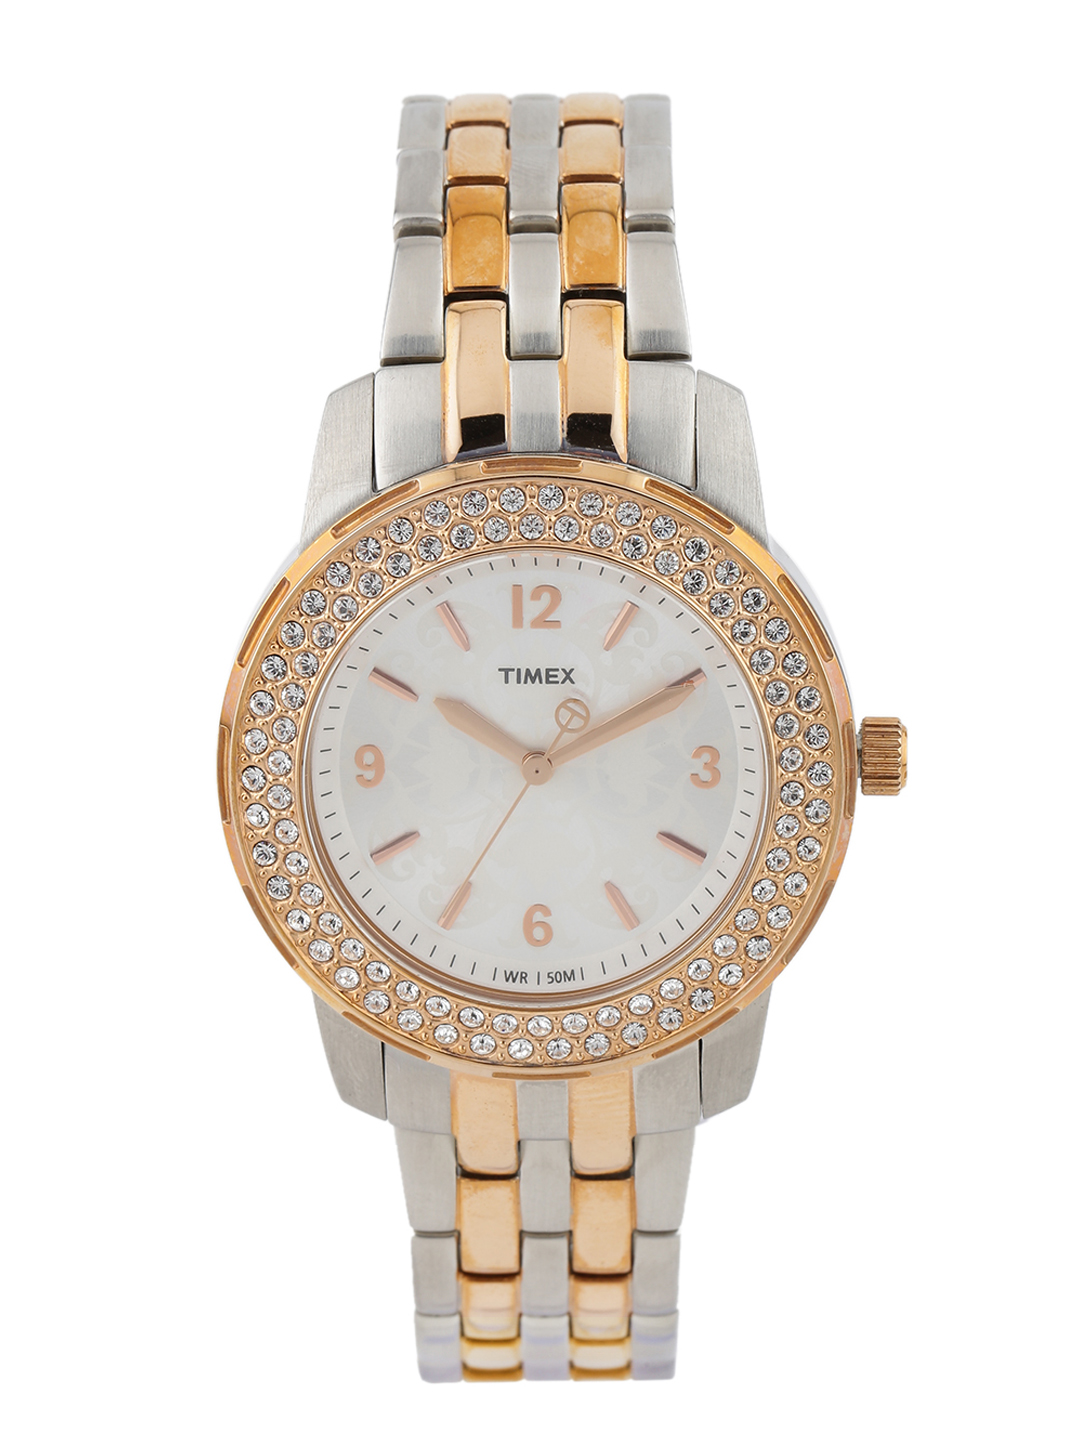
Timex Women Silver-Toned Dial Watch T2N148
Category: Accessories / Watches / Watches
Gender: Women
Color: White
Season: Winter 2016
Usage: Casual